Steinhuder Meerbach

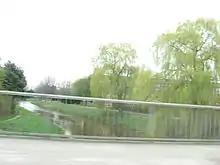
in Nienburg

The is a orographically right-hand tributary of the River Weser in the German federal state of Lower Saxony.